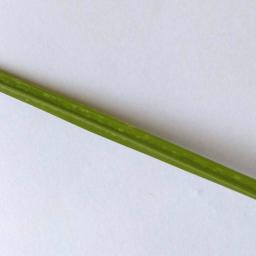
Label: Rice___Healthy